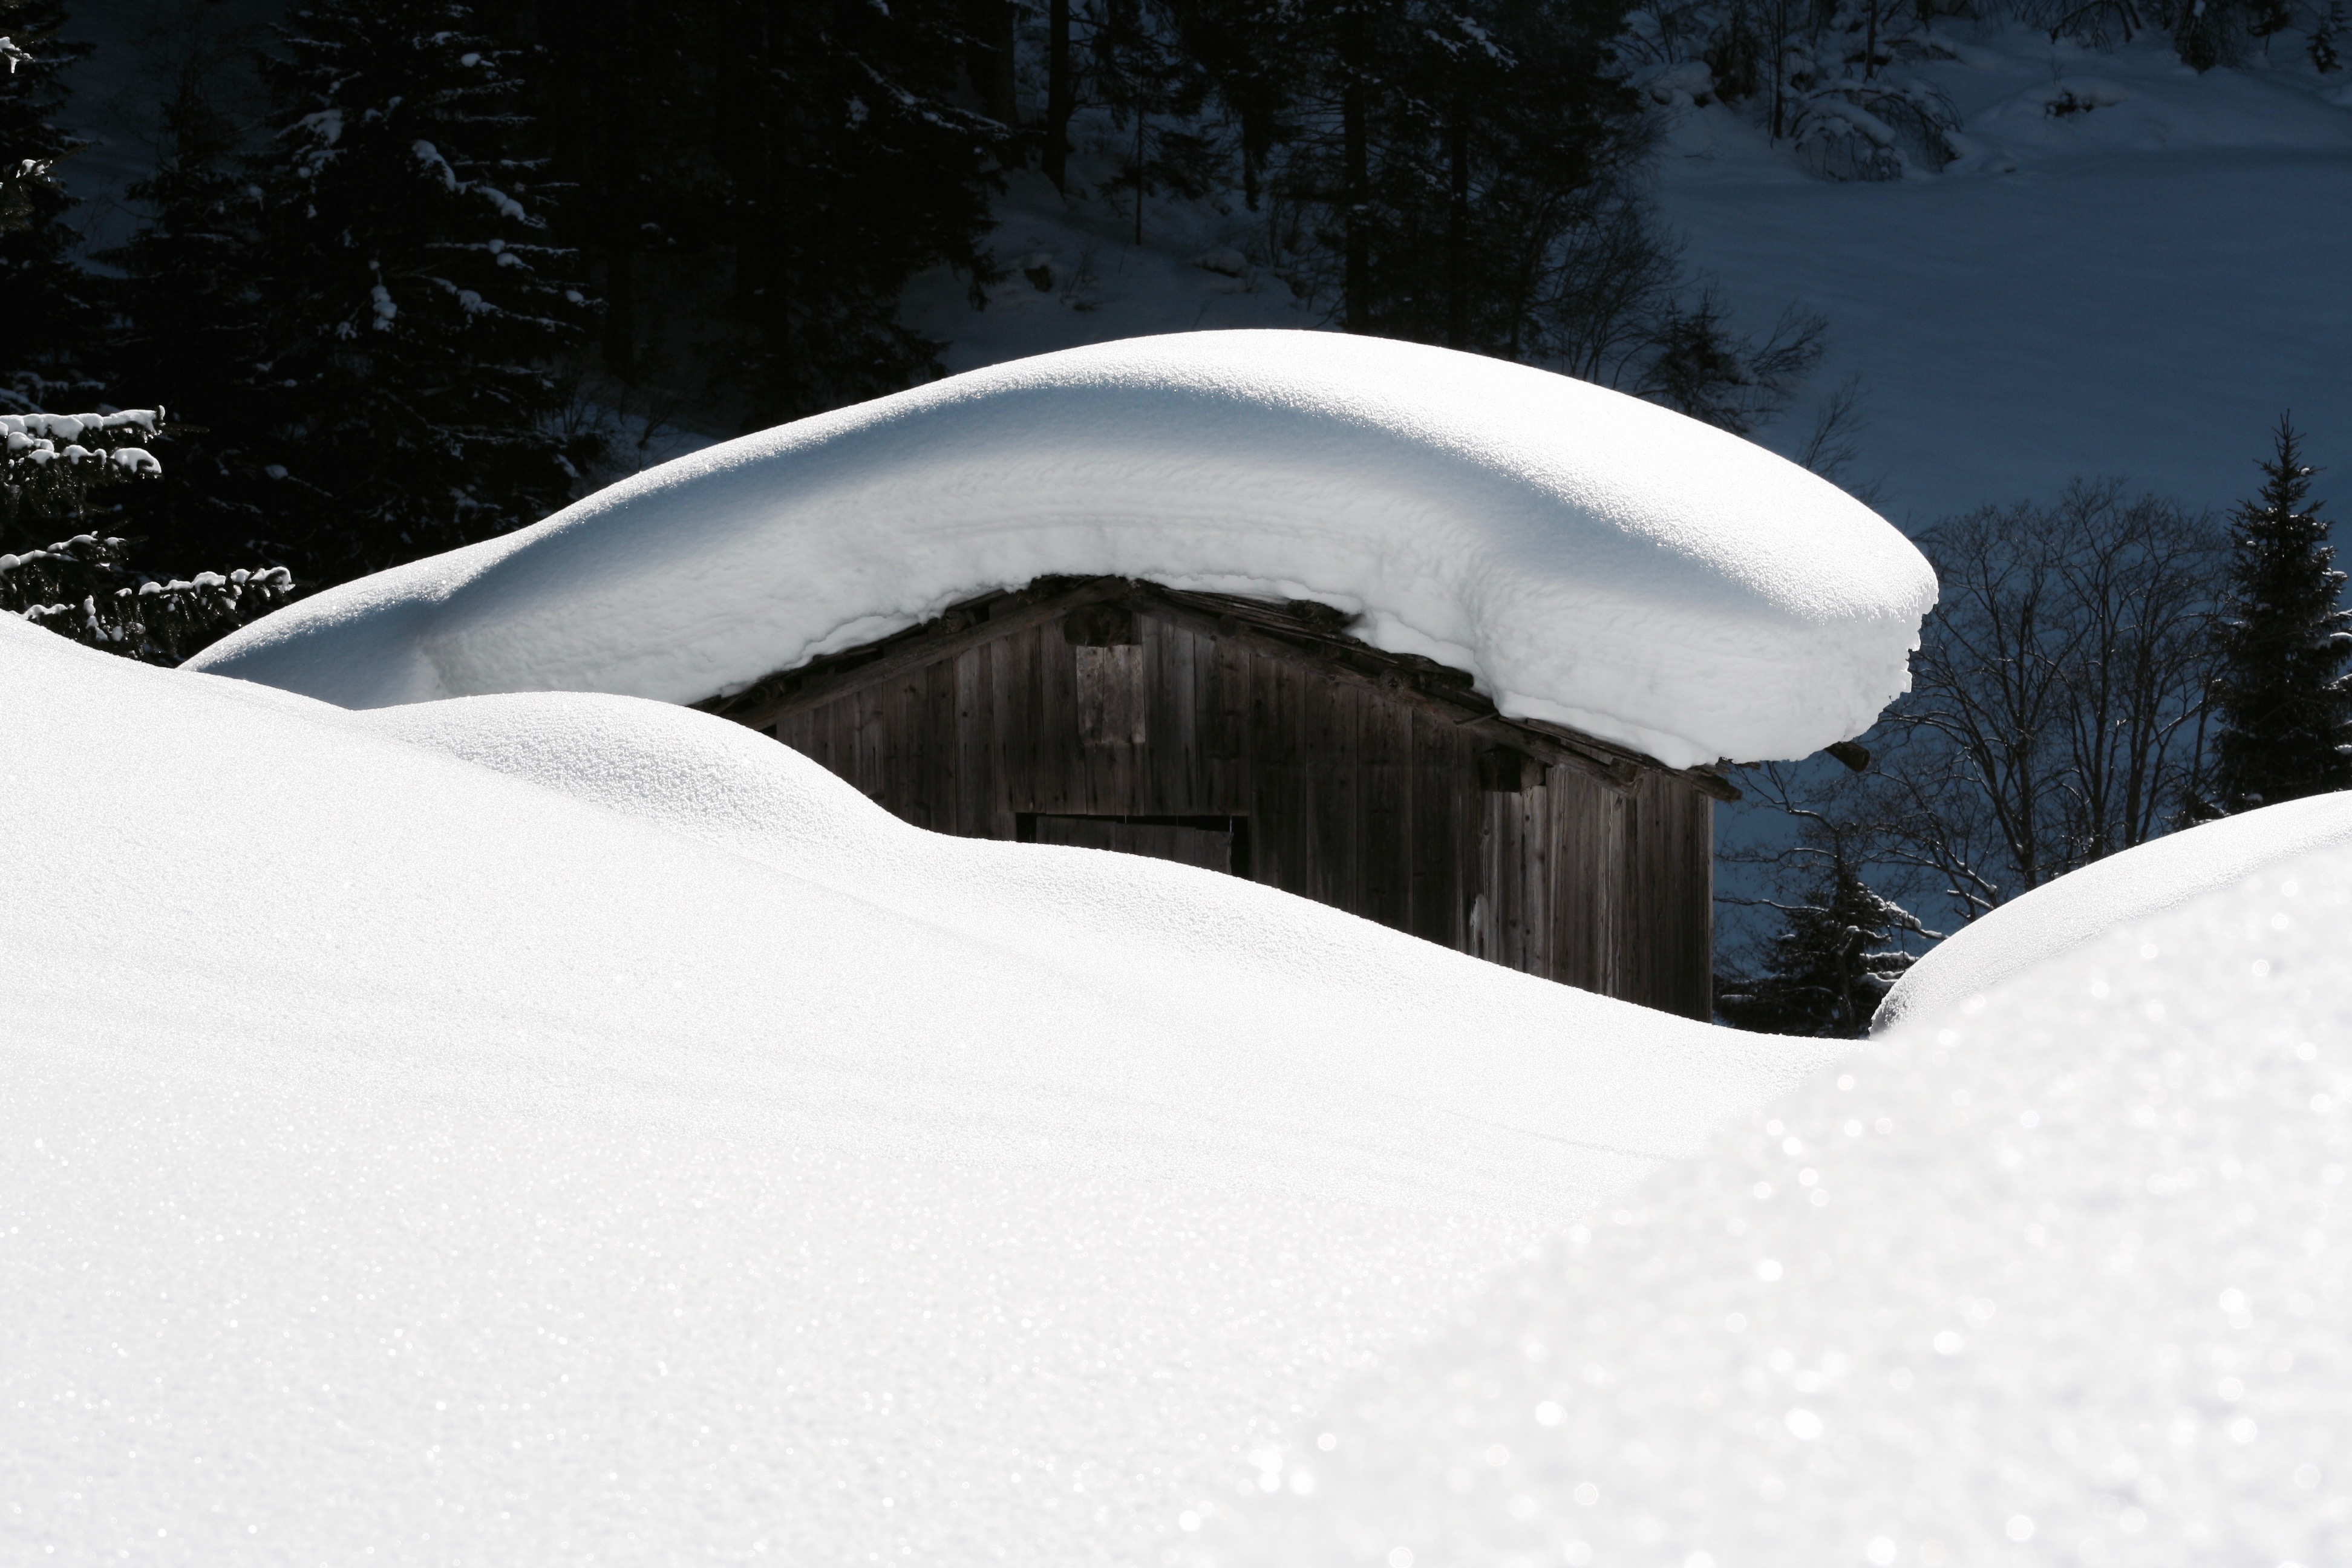
landscape, snow, winter, white, weather, snowy, season, stall, blizzard, freezing, winter mood, zillertal, winter storm